Antonia Ax:son Johnson

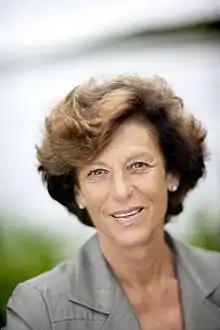

Antonia Margaret Ax:son Johnson (born 1943) is the fourth-generation head of the family company Axel Johnson AB, founded by her great-grandfather in 1873. In 1982 she succeeded her father as chairman of the board for Axel Johnson AB, Sweden, and Axel Johnson Inc., Stamford, U.S.